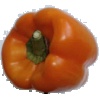
Label: Pepper Orange 1